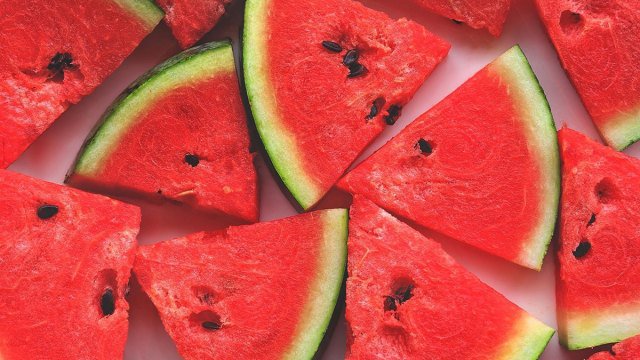
Label: Watermelon